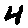
Label: 4